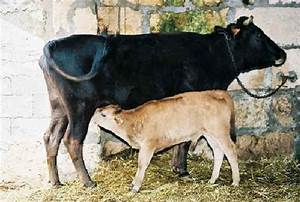
Label: mucca